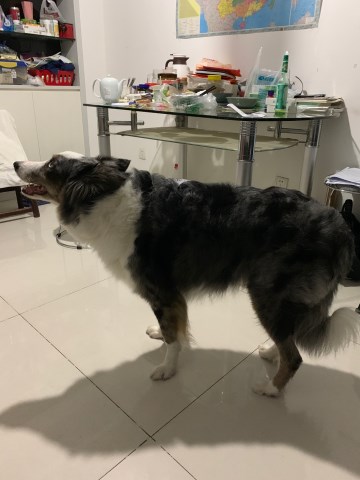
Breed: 2594-n000109-Border_collie